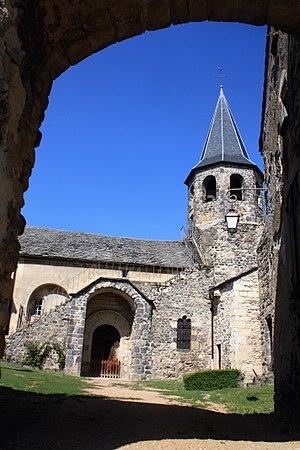
Église Sainte-Couronne de Mareugheol This building is indexed in the Base Mérimée, a database of architectural heritage maintained by the French Ministry of Culture,
Cet article recense une partie des monuments historiques du Puy-de-Dôme, en France.